Victor Duleep Singh

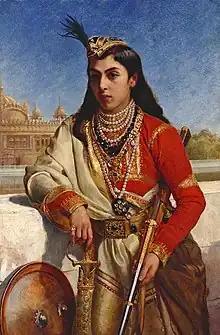
Prince Victor's portrait oil on canvas by Sydney Prior Hall made in 1879 now a part of the Royal Collection.

In 1889 Singh was stationed at Halifax, Nova Scotia, as a member of the staff of General Sir John Ross, commander of British forces in British North America. In December, he was rumoured to be engaged to marry Jeanne Turnure, daughter of Lawrence Turnure, a New York City banker, after staying at the Turnure house in Newport, Rhode Island, the previous summer; the rumour was however denied by the banker. In February the following year, Singh took a three-month leave of absence from the army to meet his father in Paris, when rumours of unpaid creditors in Halifax became current for the first time. He continued to serve in the Royal Dragoons until he resigned his commission in 1898.